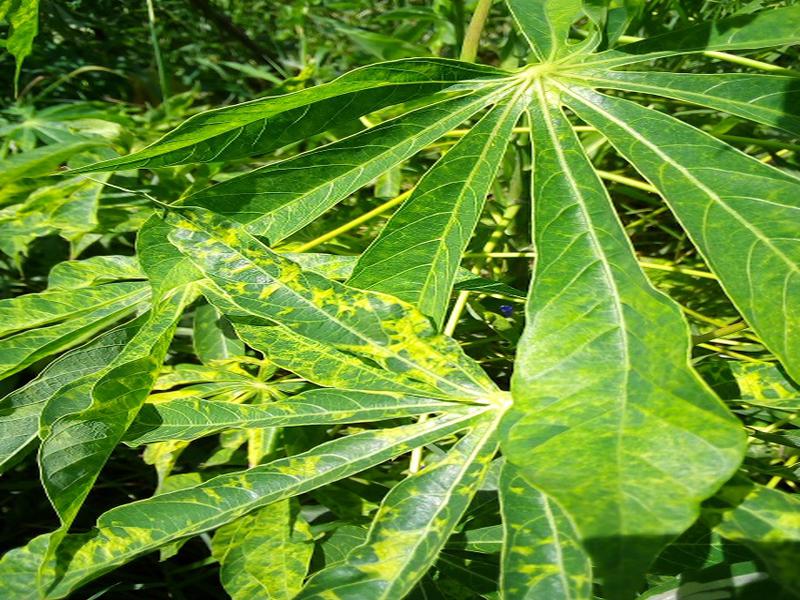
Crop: cassava
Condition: mosaic_disease